Dan van Husen

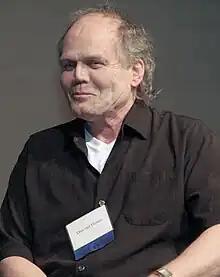
Dan van Husen in 2011

Dan van Husen (30 April 1945 – 31 May 2020) was a German actor. He started his career in the 1960s, playing in a number of Spaghetti Westerns (usually he was cast as the bad guy), and also performed in Italian and German films by renowned directors including Frederico Fellini and Werner Herzog and in German TV series. Starting in the 2000s he performed in Hollywood films, and in 2008 had a role in a Dutch World War 2 movie, "Winter in Wartime".